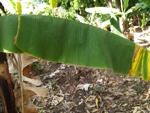
Label: xamthomonas